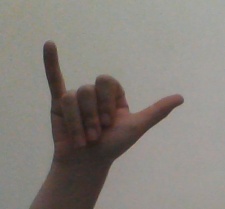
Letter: ya